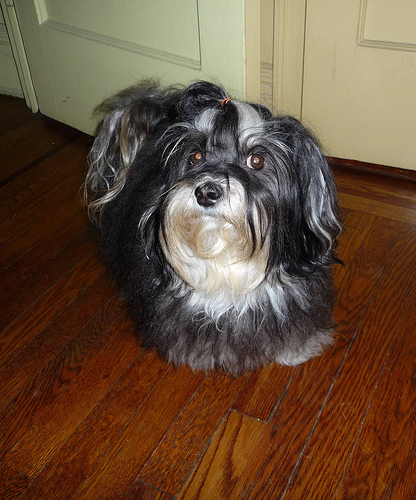
Animal: dog
Breed: havanese